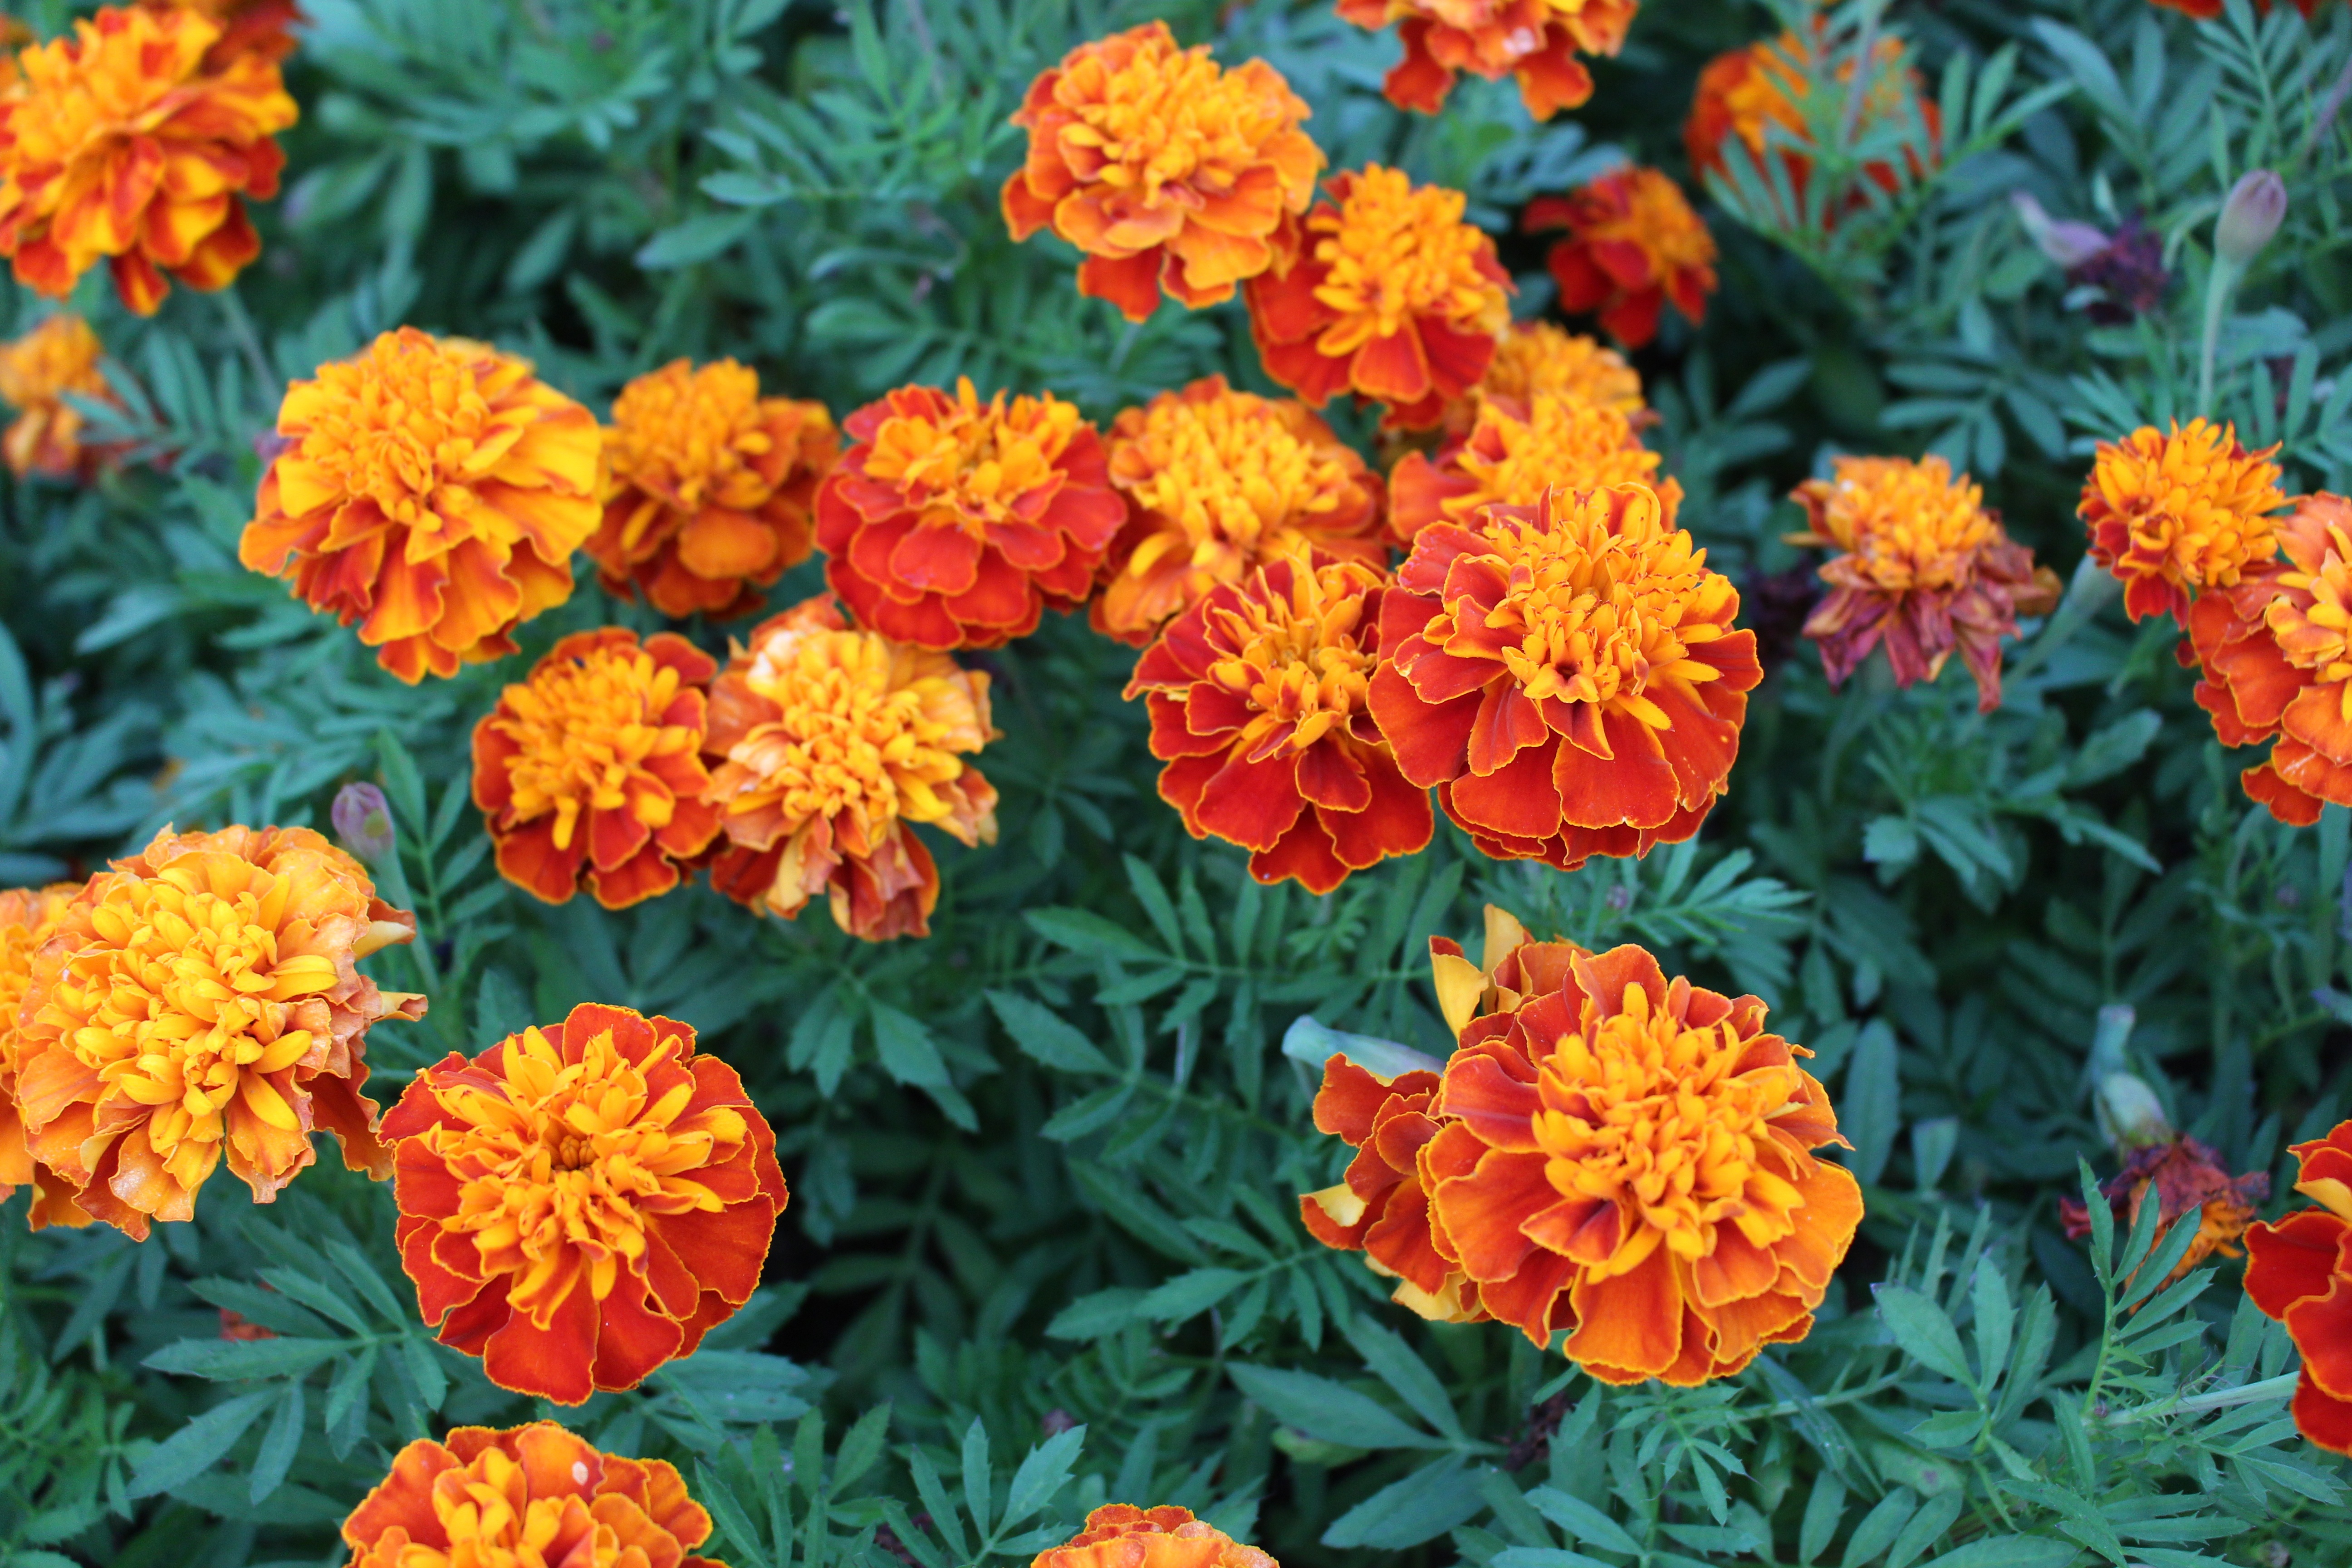
blossom, plant, flower, petal, red, herb, botany, flora, wildflower, flowers, chrysanthemum, flowering plant, daisy family, calendula, lantana camara, annual plant, land plant, full blown